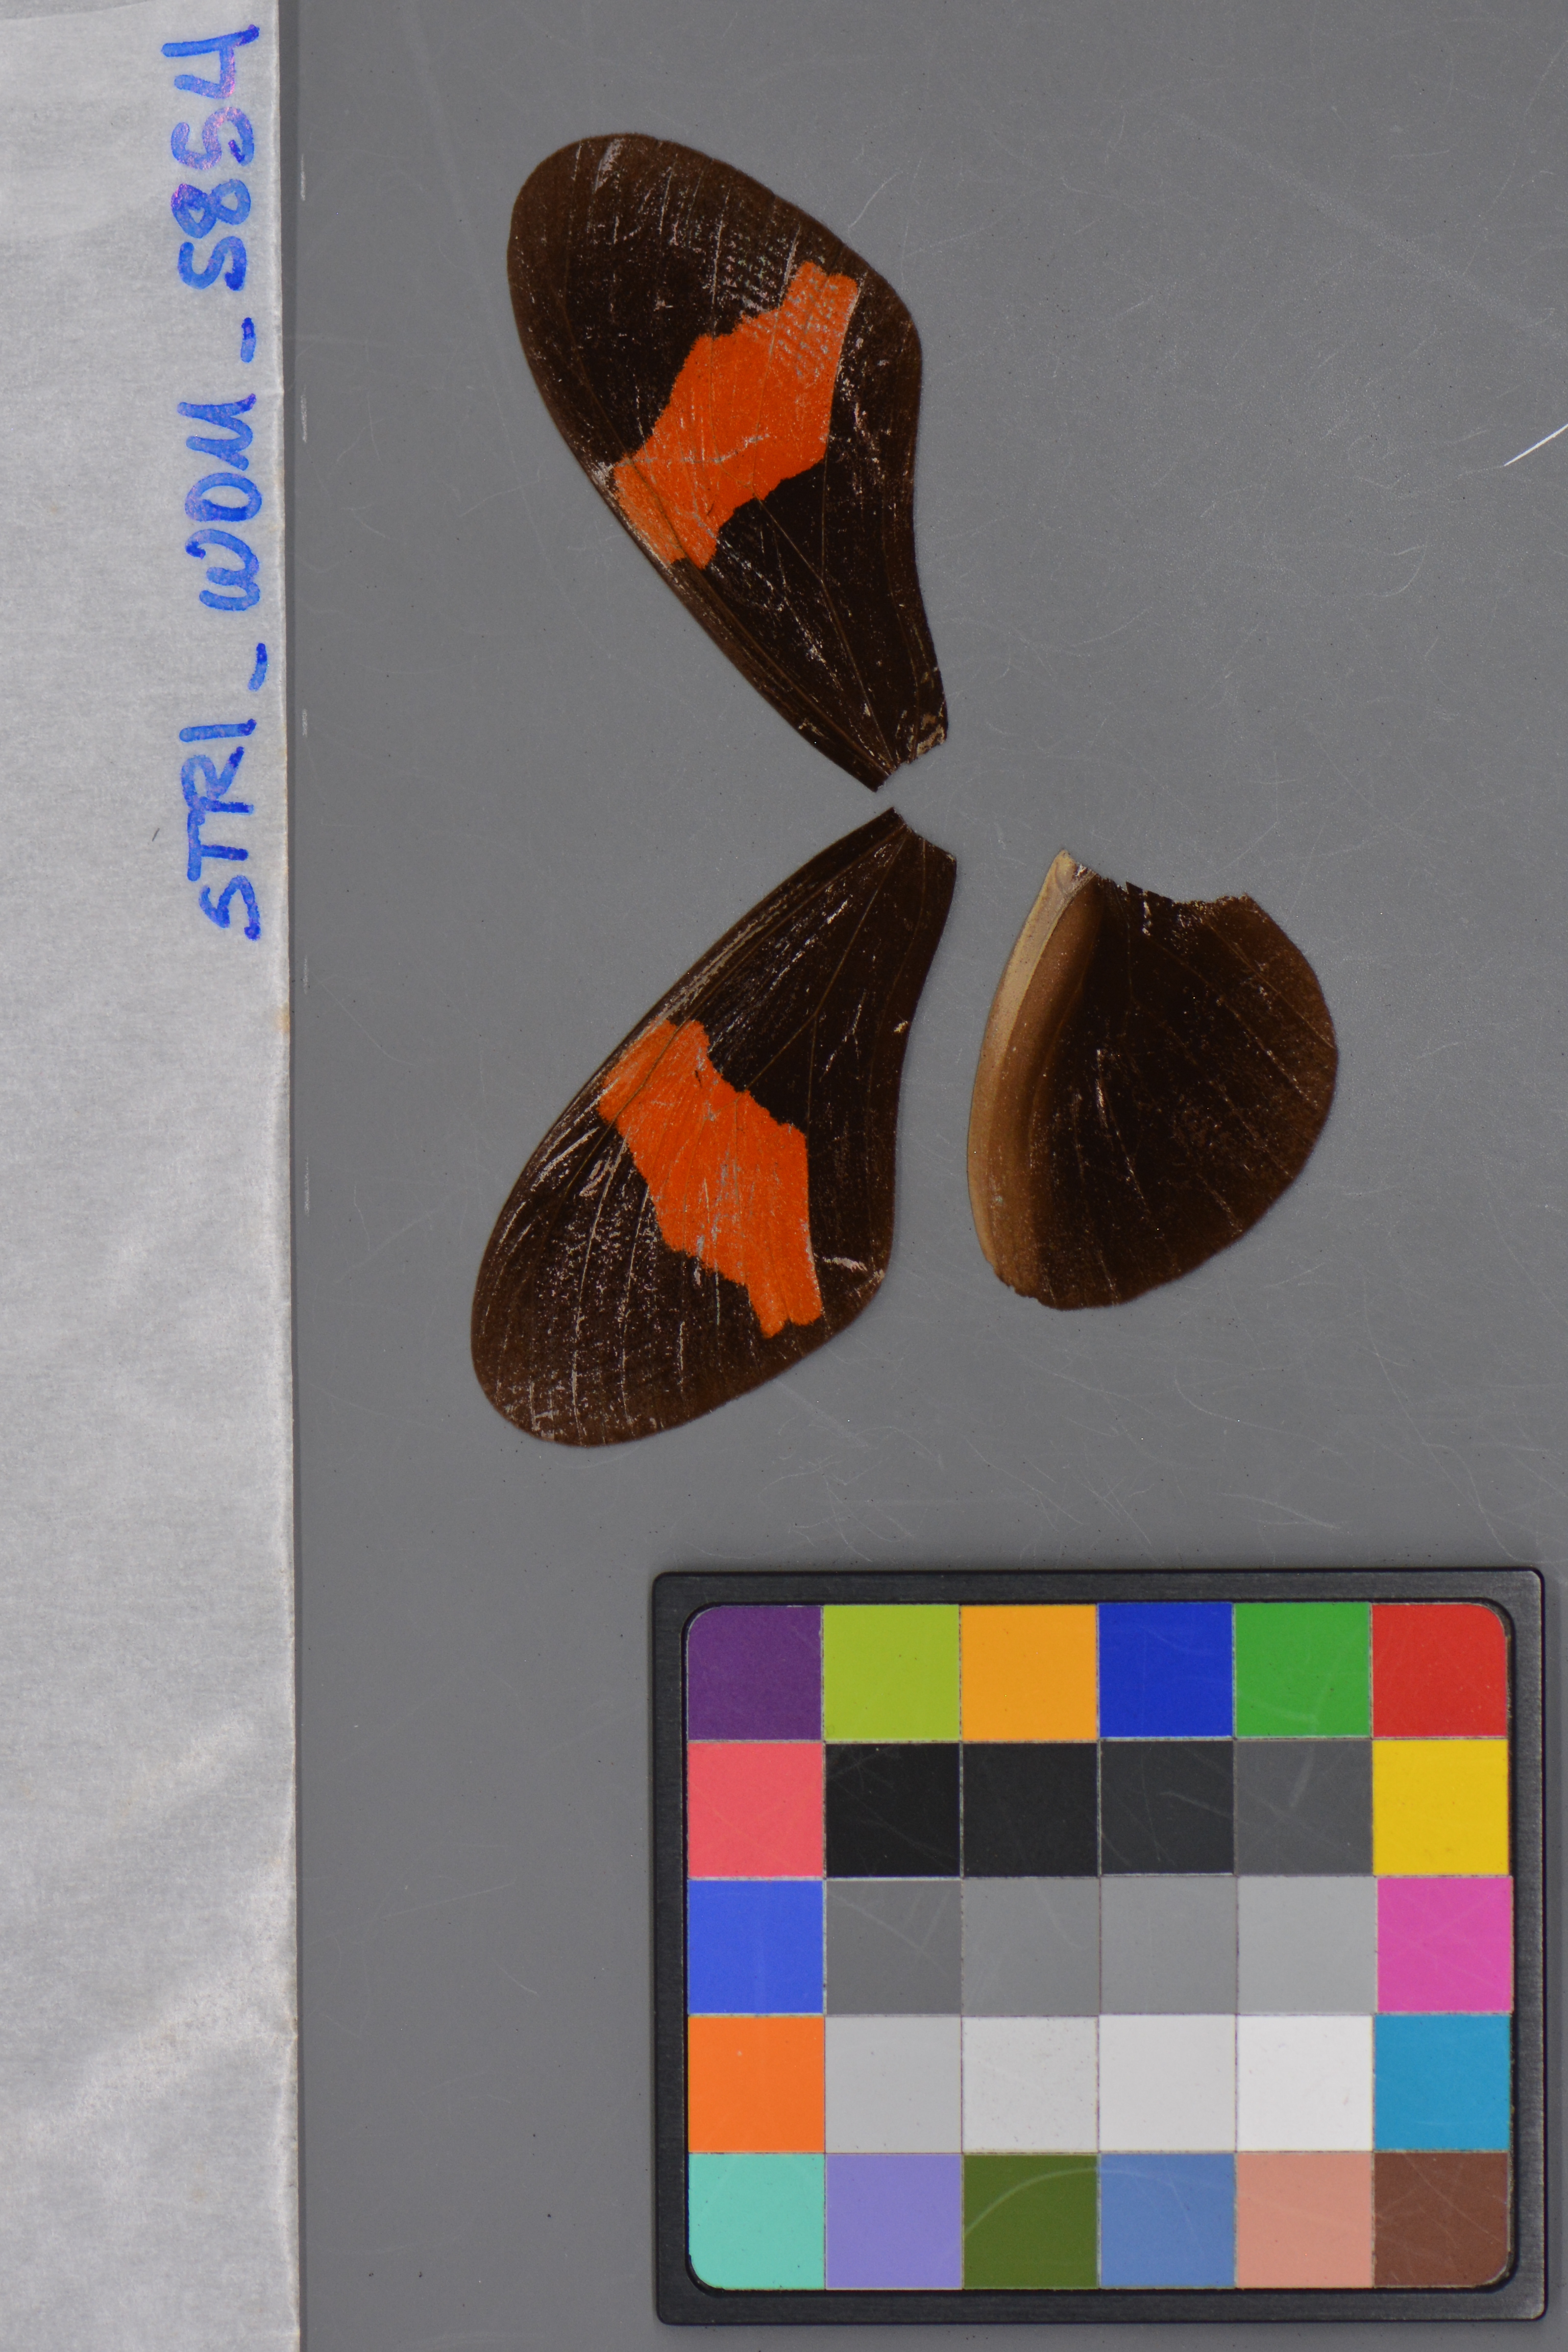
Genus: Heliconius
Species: erato
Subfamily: Heliconiinae
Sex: female
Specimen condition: incomplete
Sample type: Wild
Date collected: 27-Mar-13